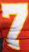
Number: 7